Niu Zhuang

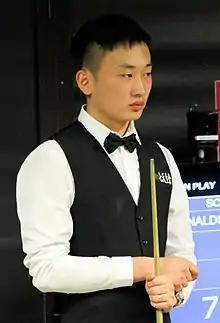
Paul Hunter Classic 2018

Niu Zhuang (born 26 June 1994) is a Chinese former professional snooker player.